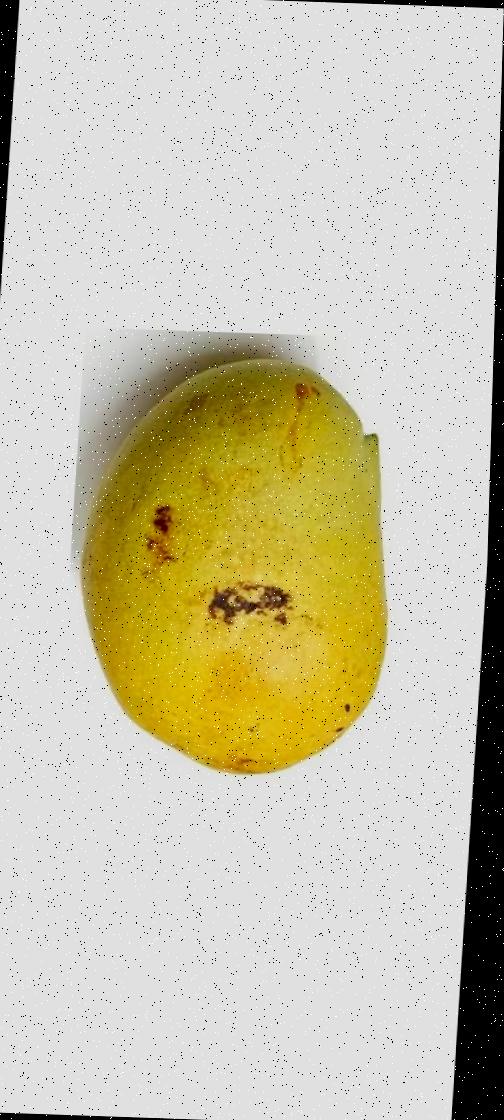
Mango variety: Bari-11